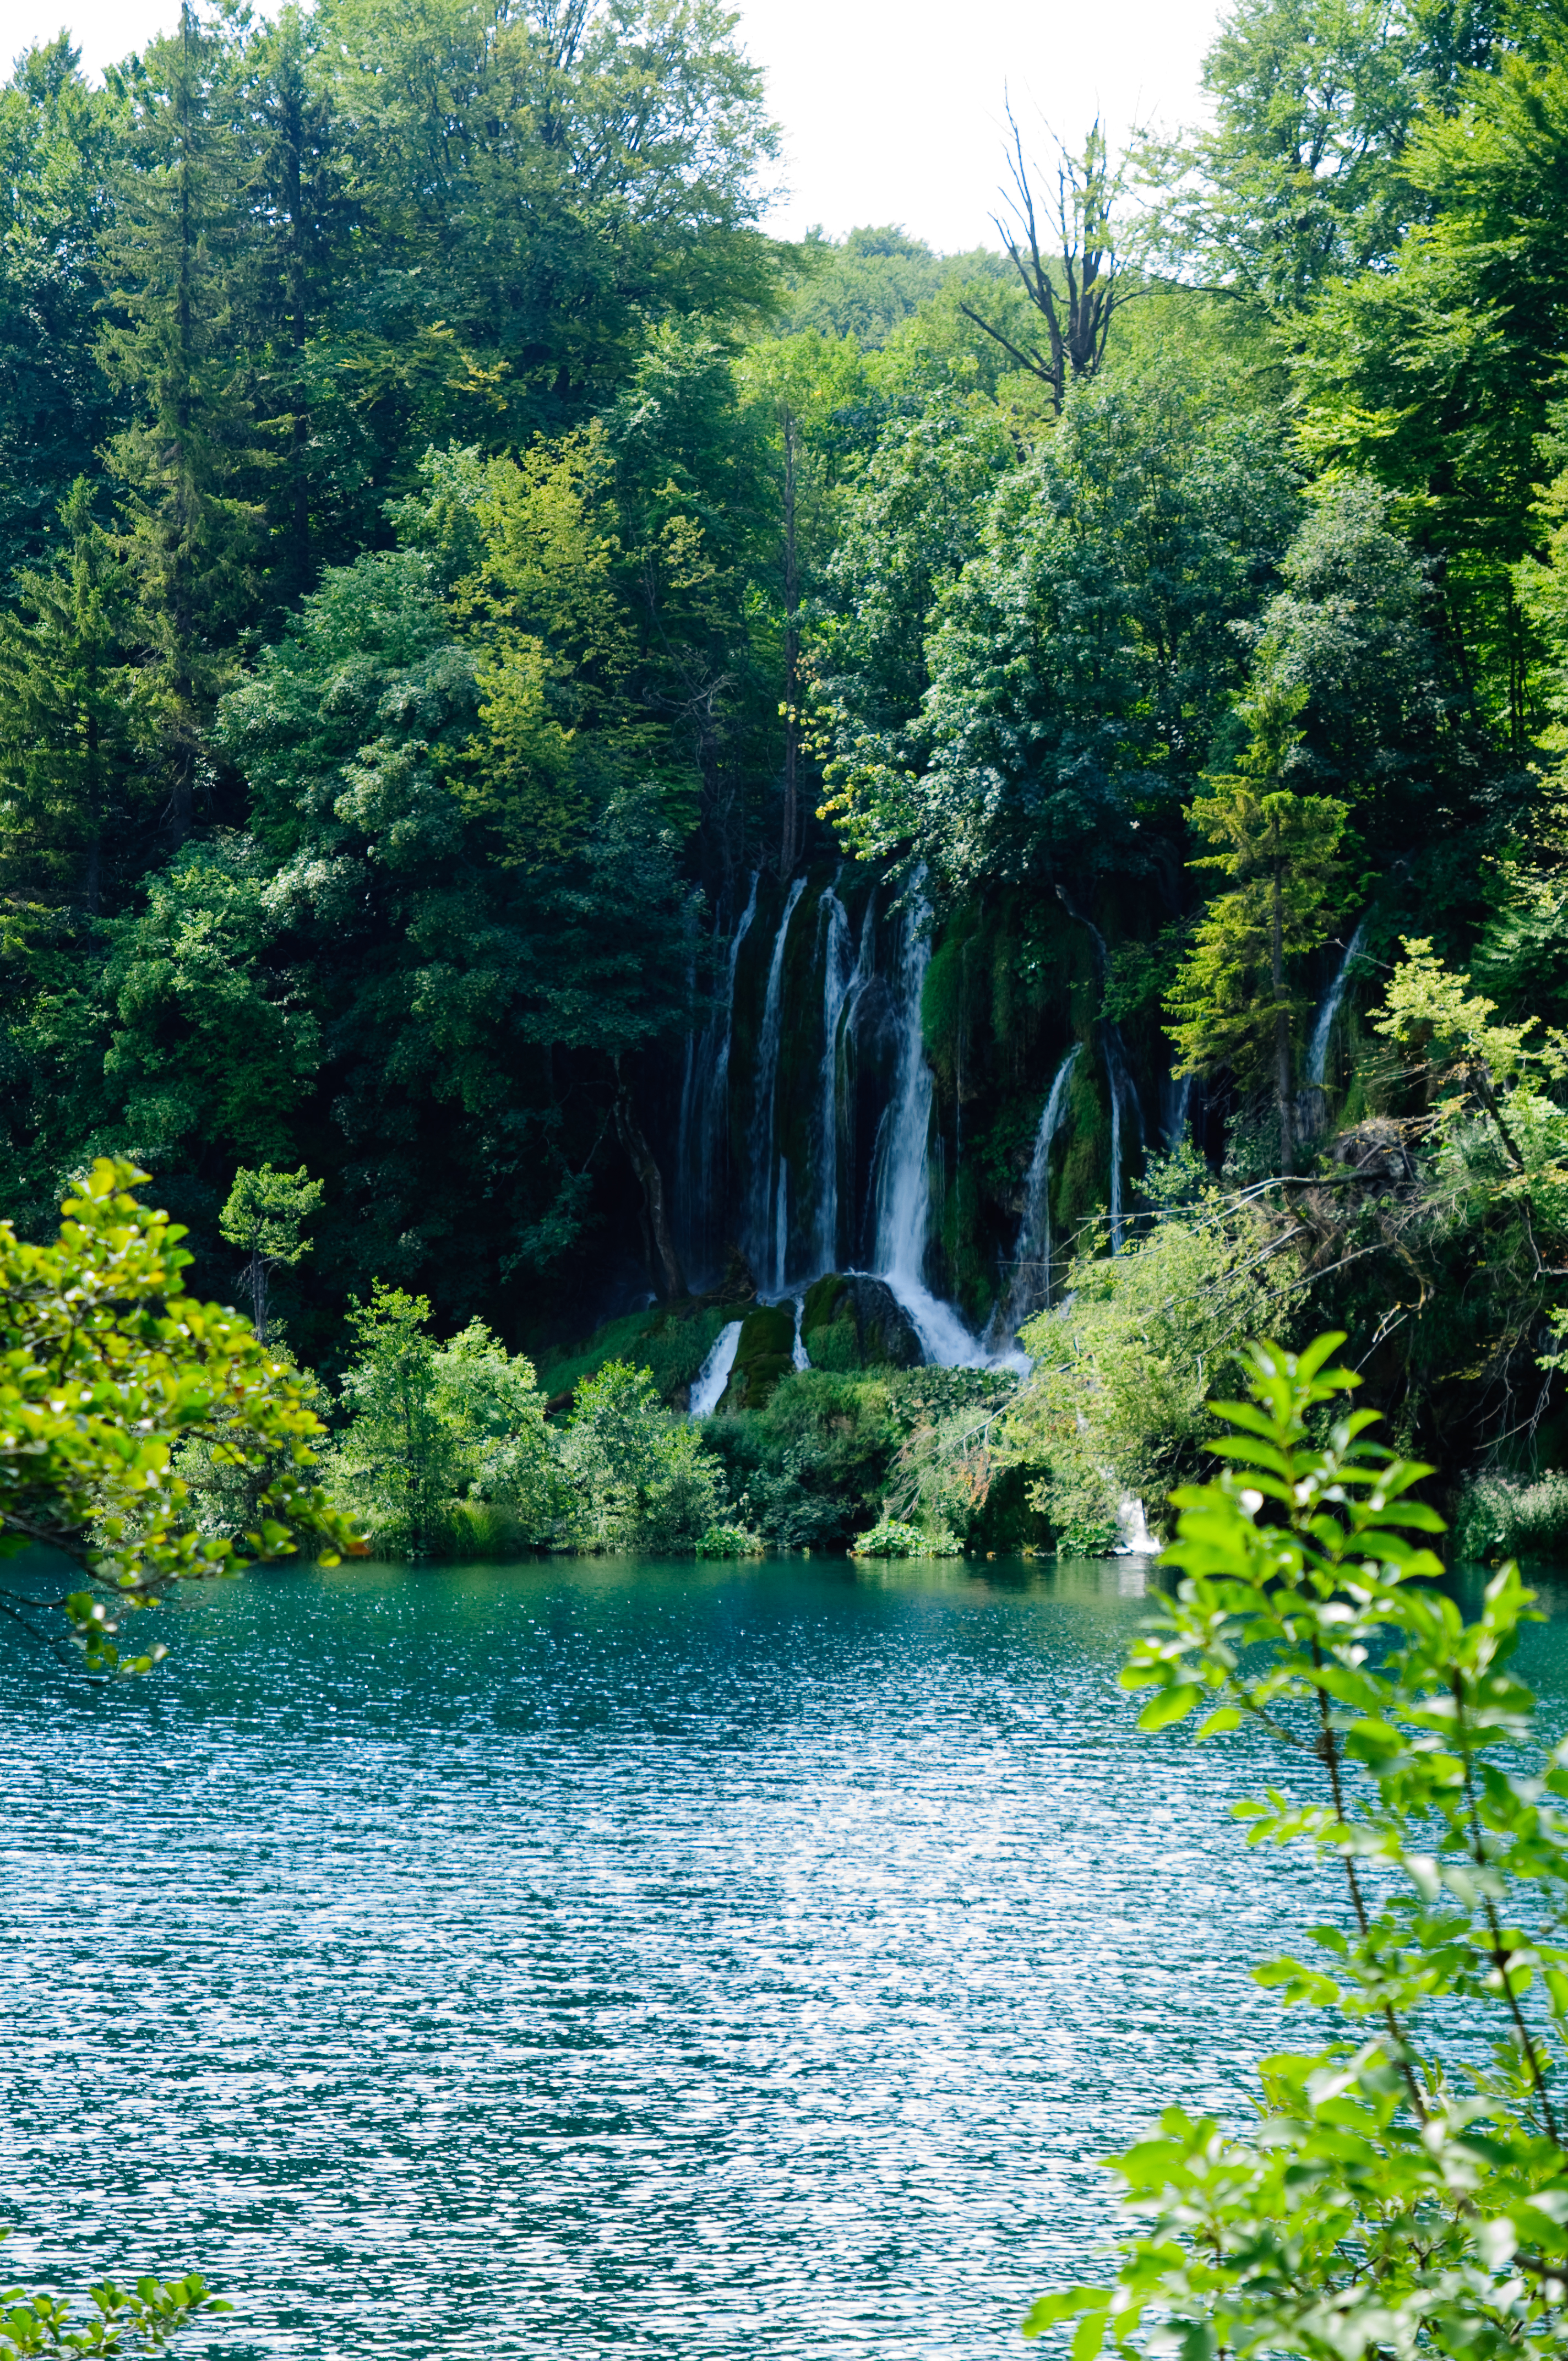
tree, water, nature, forest, waterfall, flower, lake, river, pond, stream, jungle, botany, nikon, garden, body of water, croatia, vegetation, rainforest, woodland, habitat, water feature, ecosystem, watercourse, hvratska, d300, plitvice, nature reserve, natural environment